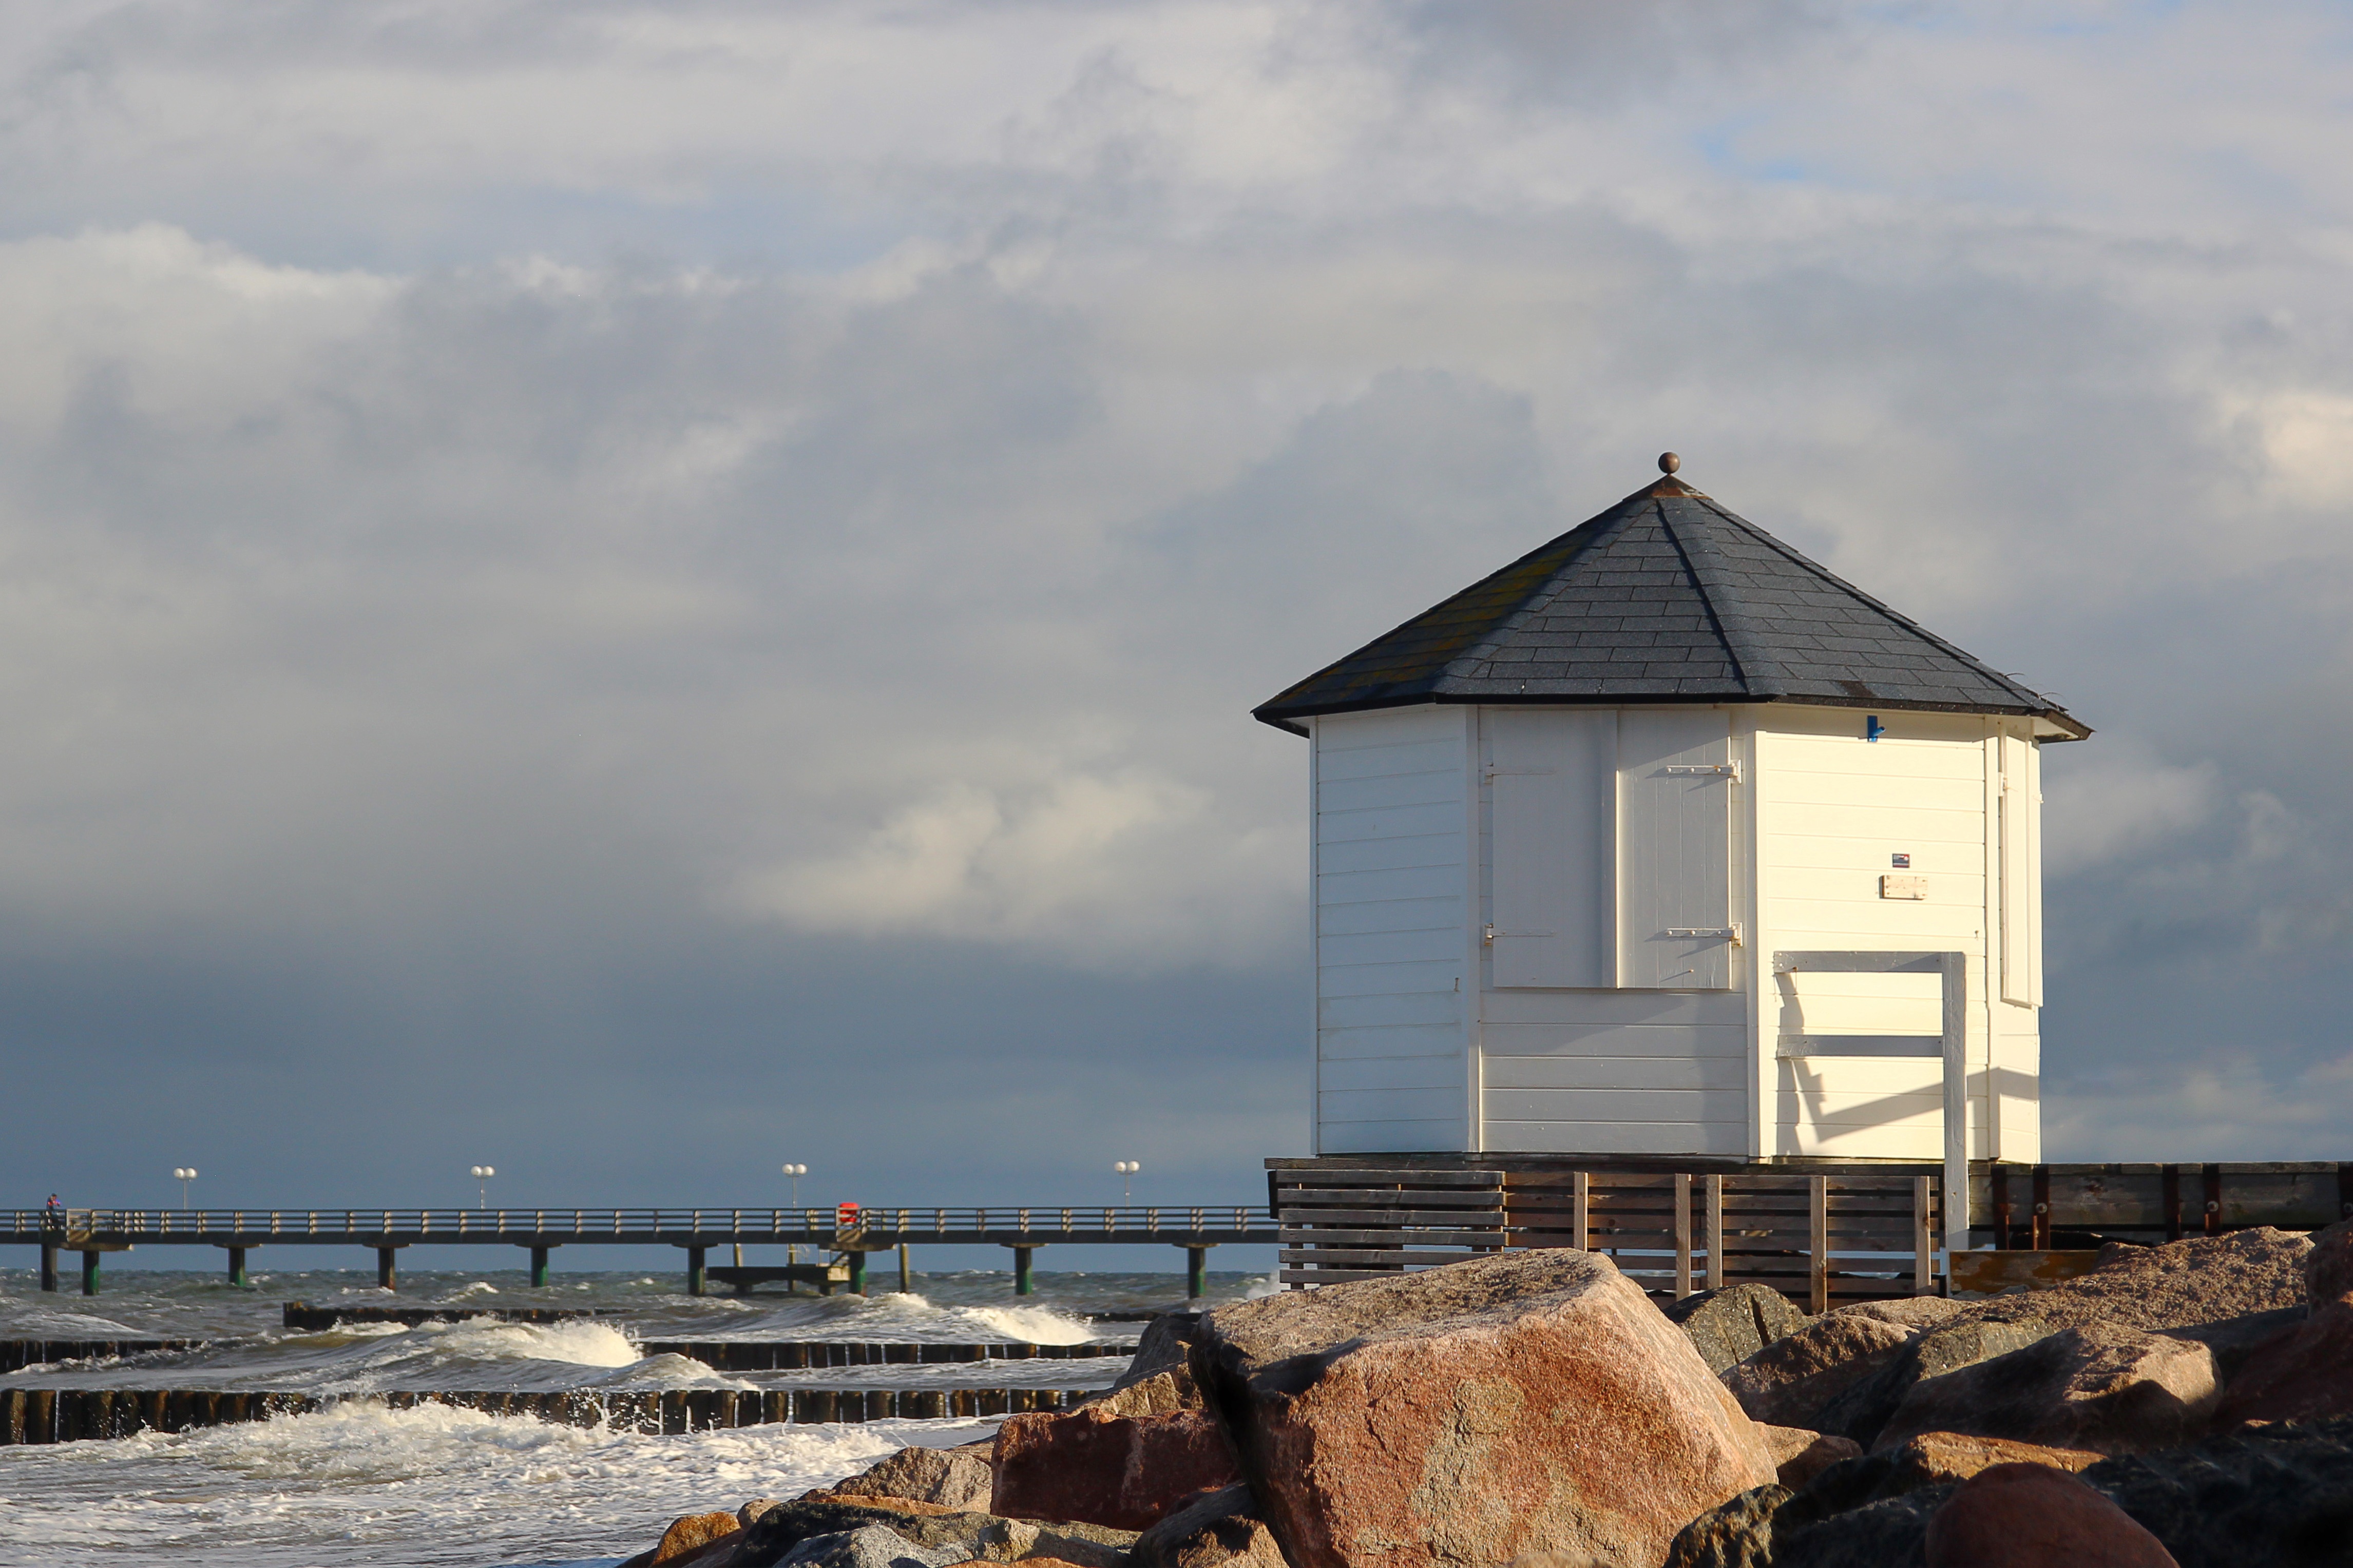
beach, sea, coast, water, rock, ocean, winter, cloud, lighthouse, sky, house, shore, wind, vacation, tower, cottage, holiday, bay, baltic sea, rural area